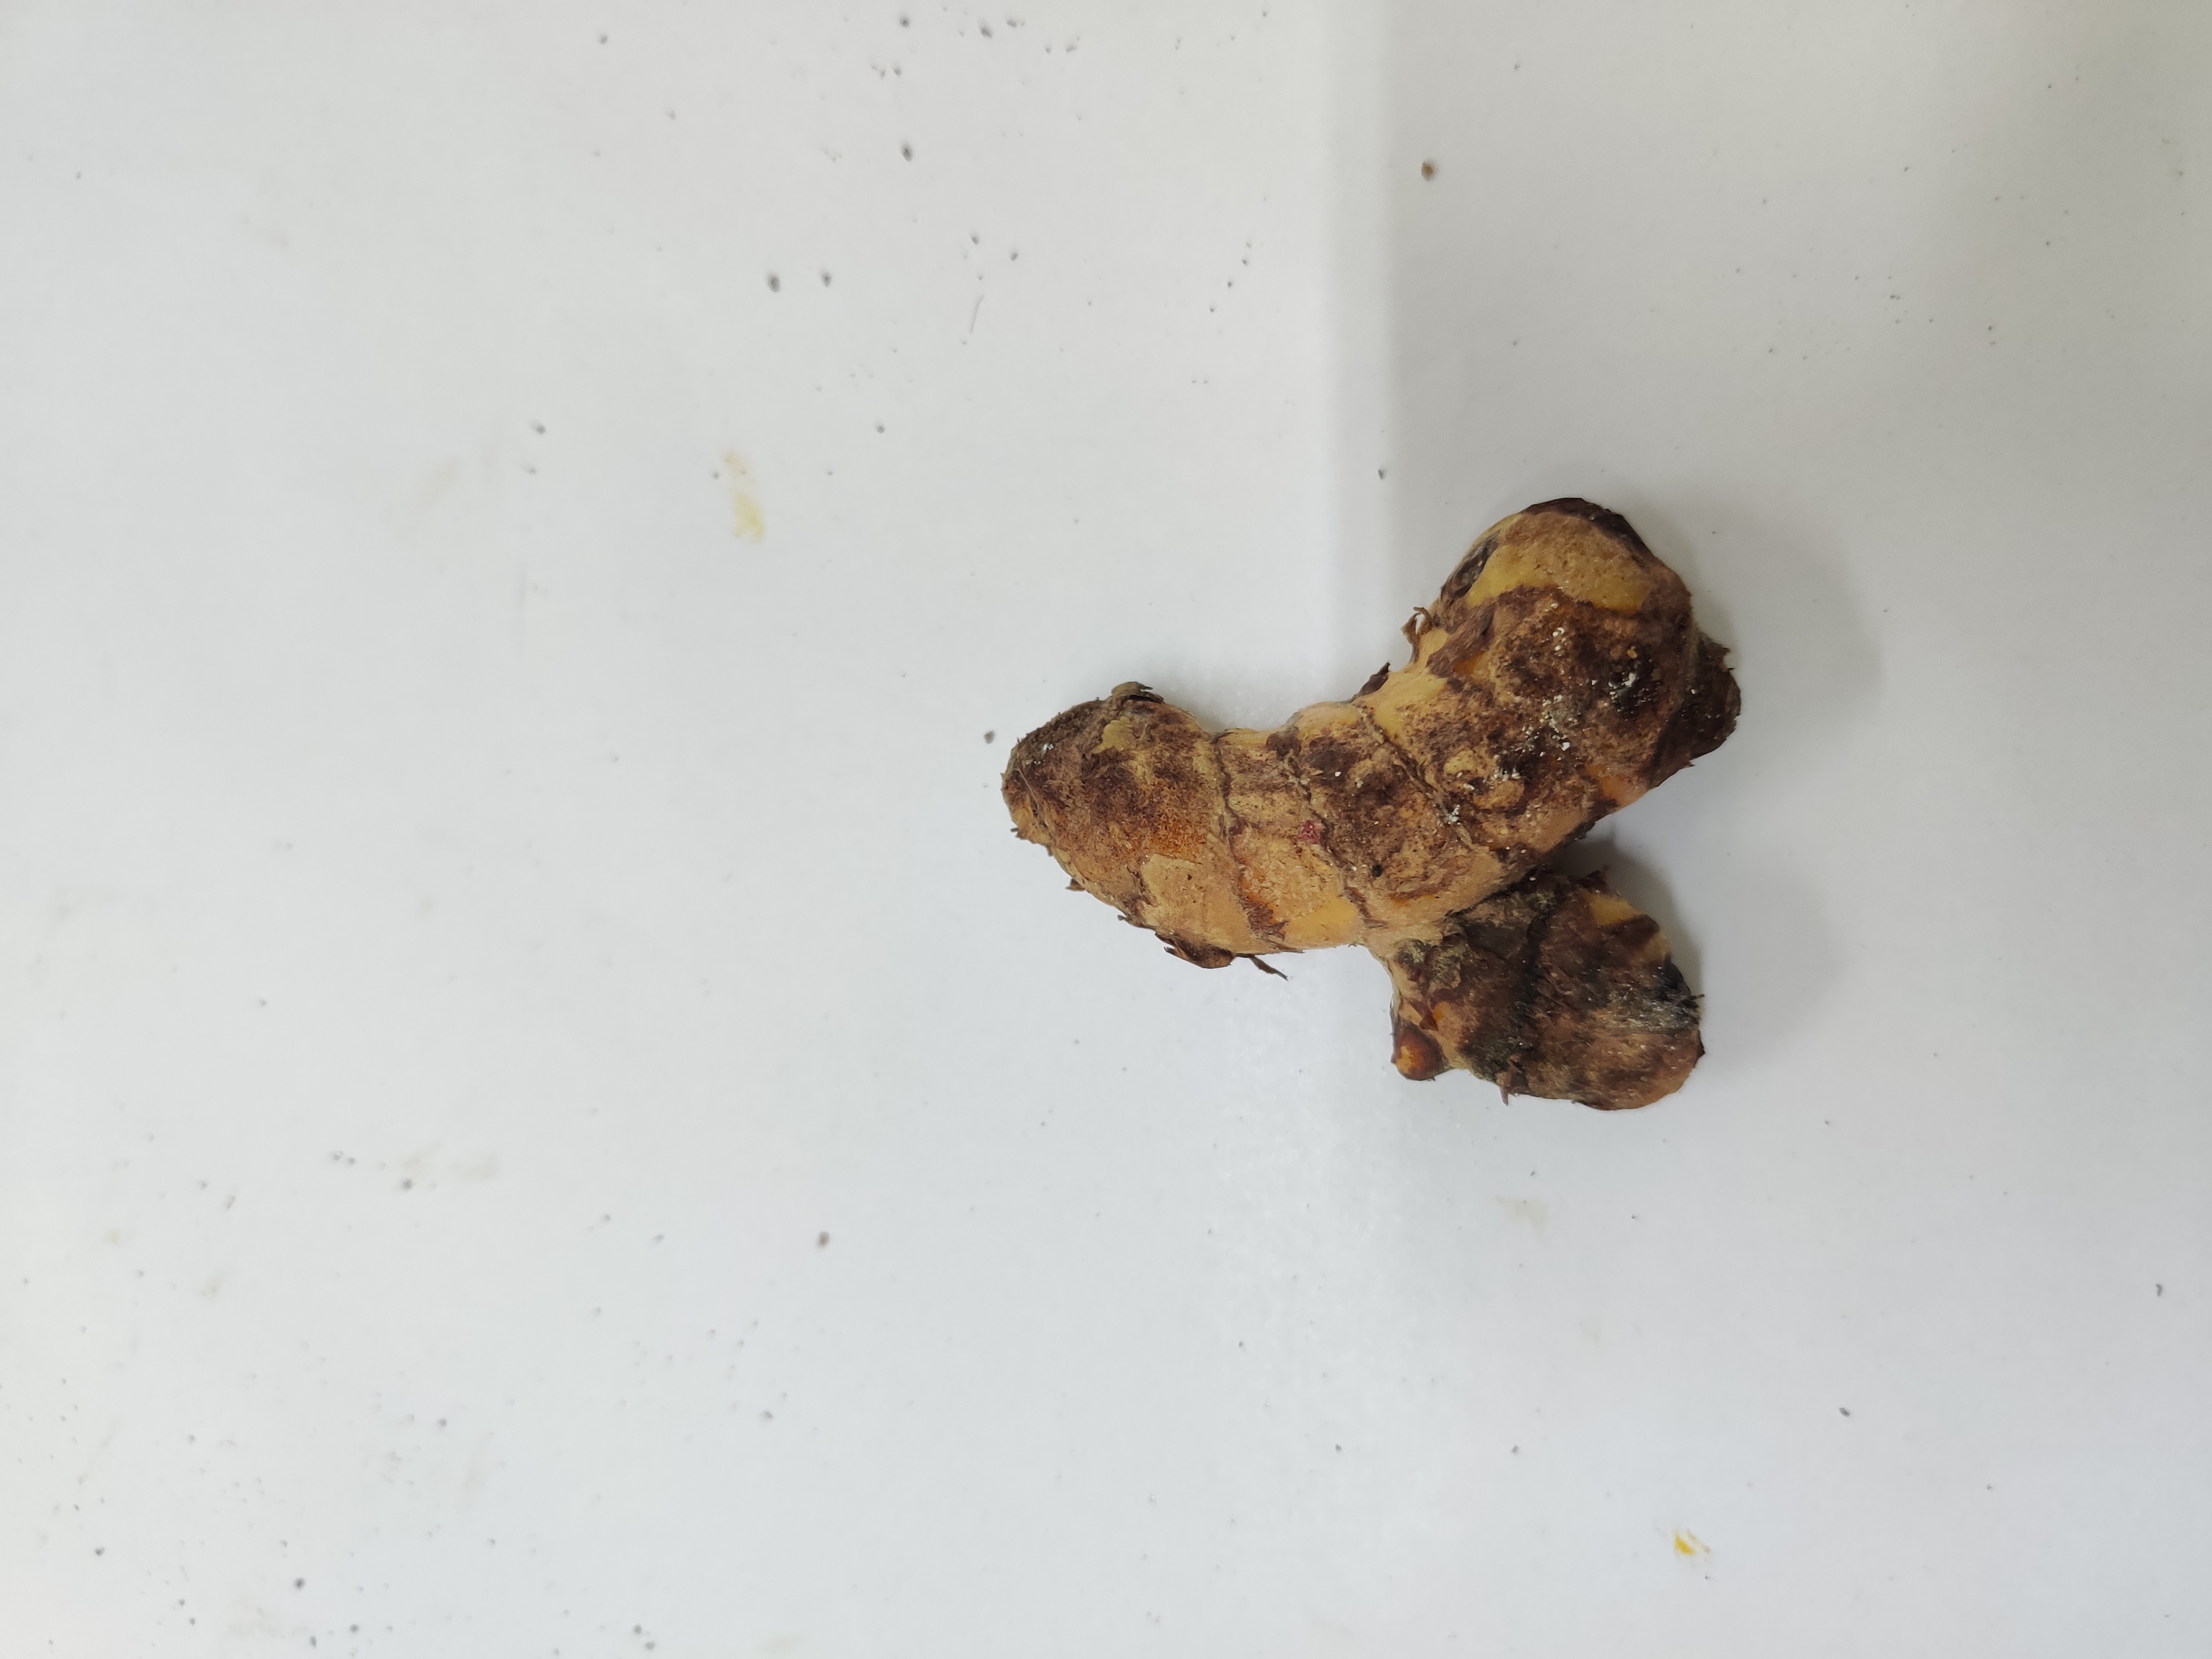
Crop: Turmeric
Condition: Fresh